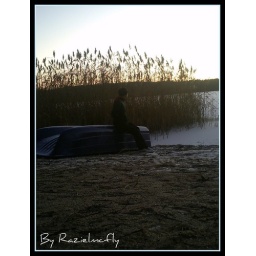
A boat over sand and snow